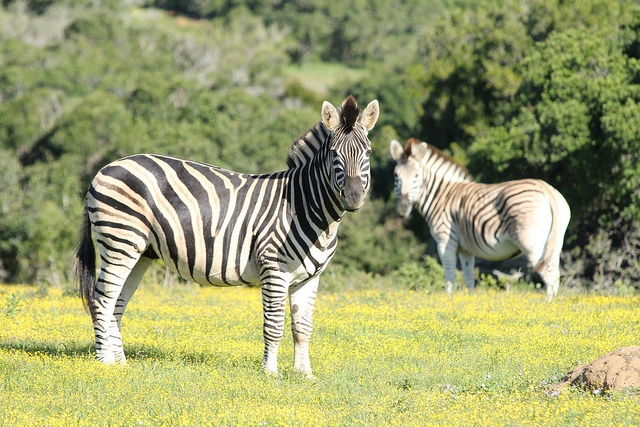
a zebra stands on the grass next to a rock
Two zebras in an open field near the woods.
two zebras starring out in to the distance
Two zebras standing in a grassy field next to trees.
Two zebra stand in a meadow that is not far from trees.